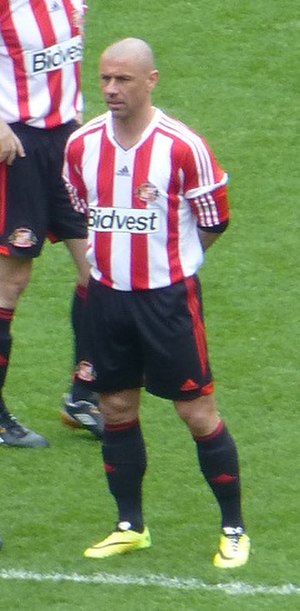
Kevin Phillips
Phillips i maj 2014
Kevin Mark Phillips er en engelsk tidligere fodboldspiller